Shakespeare and Company (bookstore)

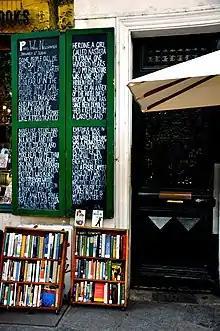
Founder George Whitman's manifesto on the front of the store

George Whitman had modeled his shop after Sylvia Beach's. In 1958, while dining with Whitman at a party for James Jones who had newly arrived in Paris, Beach announced that she was handing the name to him for his bookshop. In 1964, after Sylvia Beach's death and on the 400th anniversary of William Shakespeare's birth, Whitman renamed his store "Shakespeare and Company," which is, as he described it, "a novel in three words."